Prussian Reform Movement

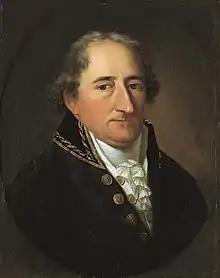
Karl Freiherr vom und zum Stein

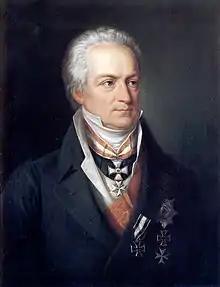
Karl August von Hardenberg

The Prussian Reform Movement was a series of constitutional, administrative, social, and economic reforms early in 19th-century Prussia. They are sometimes known as the Stein–Hardenberg Reforms, for Karl Freiherr vom Stein and Karl August von Hardenberg, their main initiators. German historians, such as Heinrich von Treitschke, saw the reforms as the first steps towards the unification of Germany and the foundation of the German Empire before the First World War.